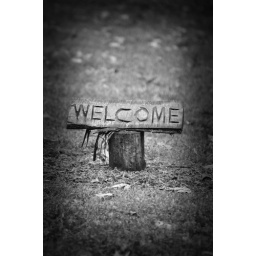
welcome sign in black and white